Union of Ibero-American Capital Cities

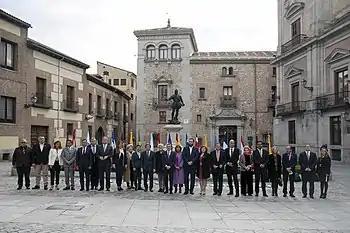
2021 summit of the Union of Ibero-American Capital Cities in Madrid, Spain.

The Union of Ibero-American Capital Cities, UCCI ( and ), is an international, non-governmental organization of several major Ibero-American cities that fosters ties and friendly relations between its members. The organization was founded in Madrid on 12 October 1982. The organisation's headquarters are in Madrid.